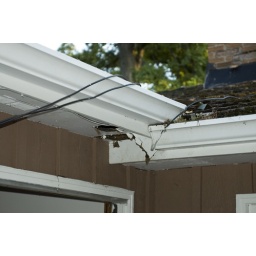
This is the house in foreclosure next door to us